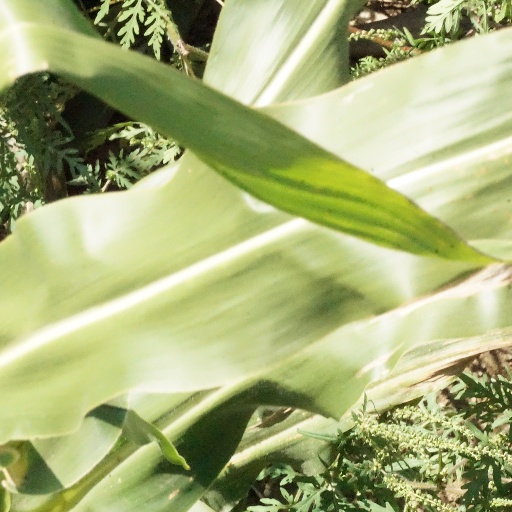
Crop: maize; corn